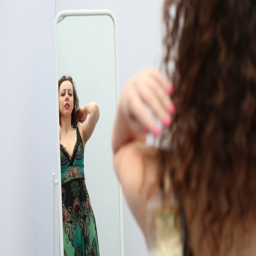
woman in dress is whirling on the fitting room near mirror at shop